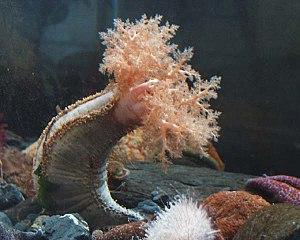
Cucumaria est un genre d'animaux marins de la classe des holothuries.
Cucumaria miniata est une espèce d'animaux marins de la classe des holothuries.
Les Cucumariidae sont une famille d'holothuries de l'ordre des Dendrochirotida.